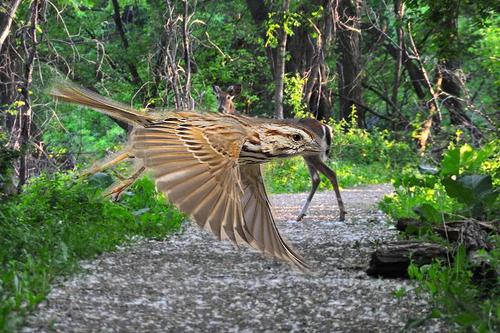
Bird species: Song_Sparrow
Bird type: landbird
Background: land